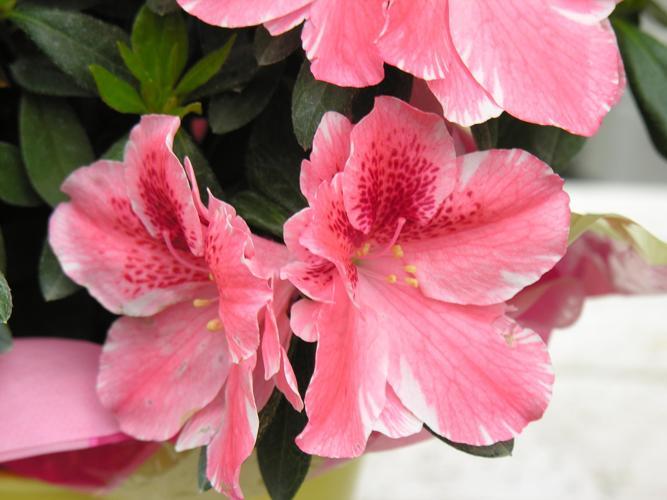
Label: azalea